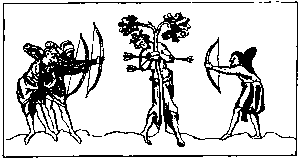
Cette page concerne l'année 870 du calendrier julien.